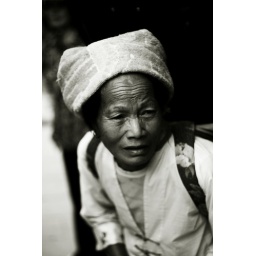
she was carrying bags for people, in a bamboo basket, up a steep hill